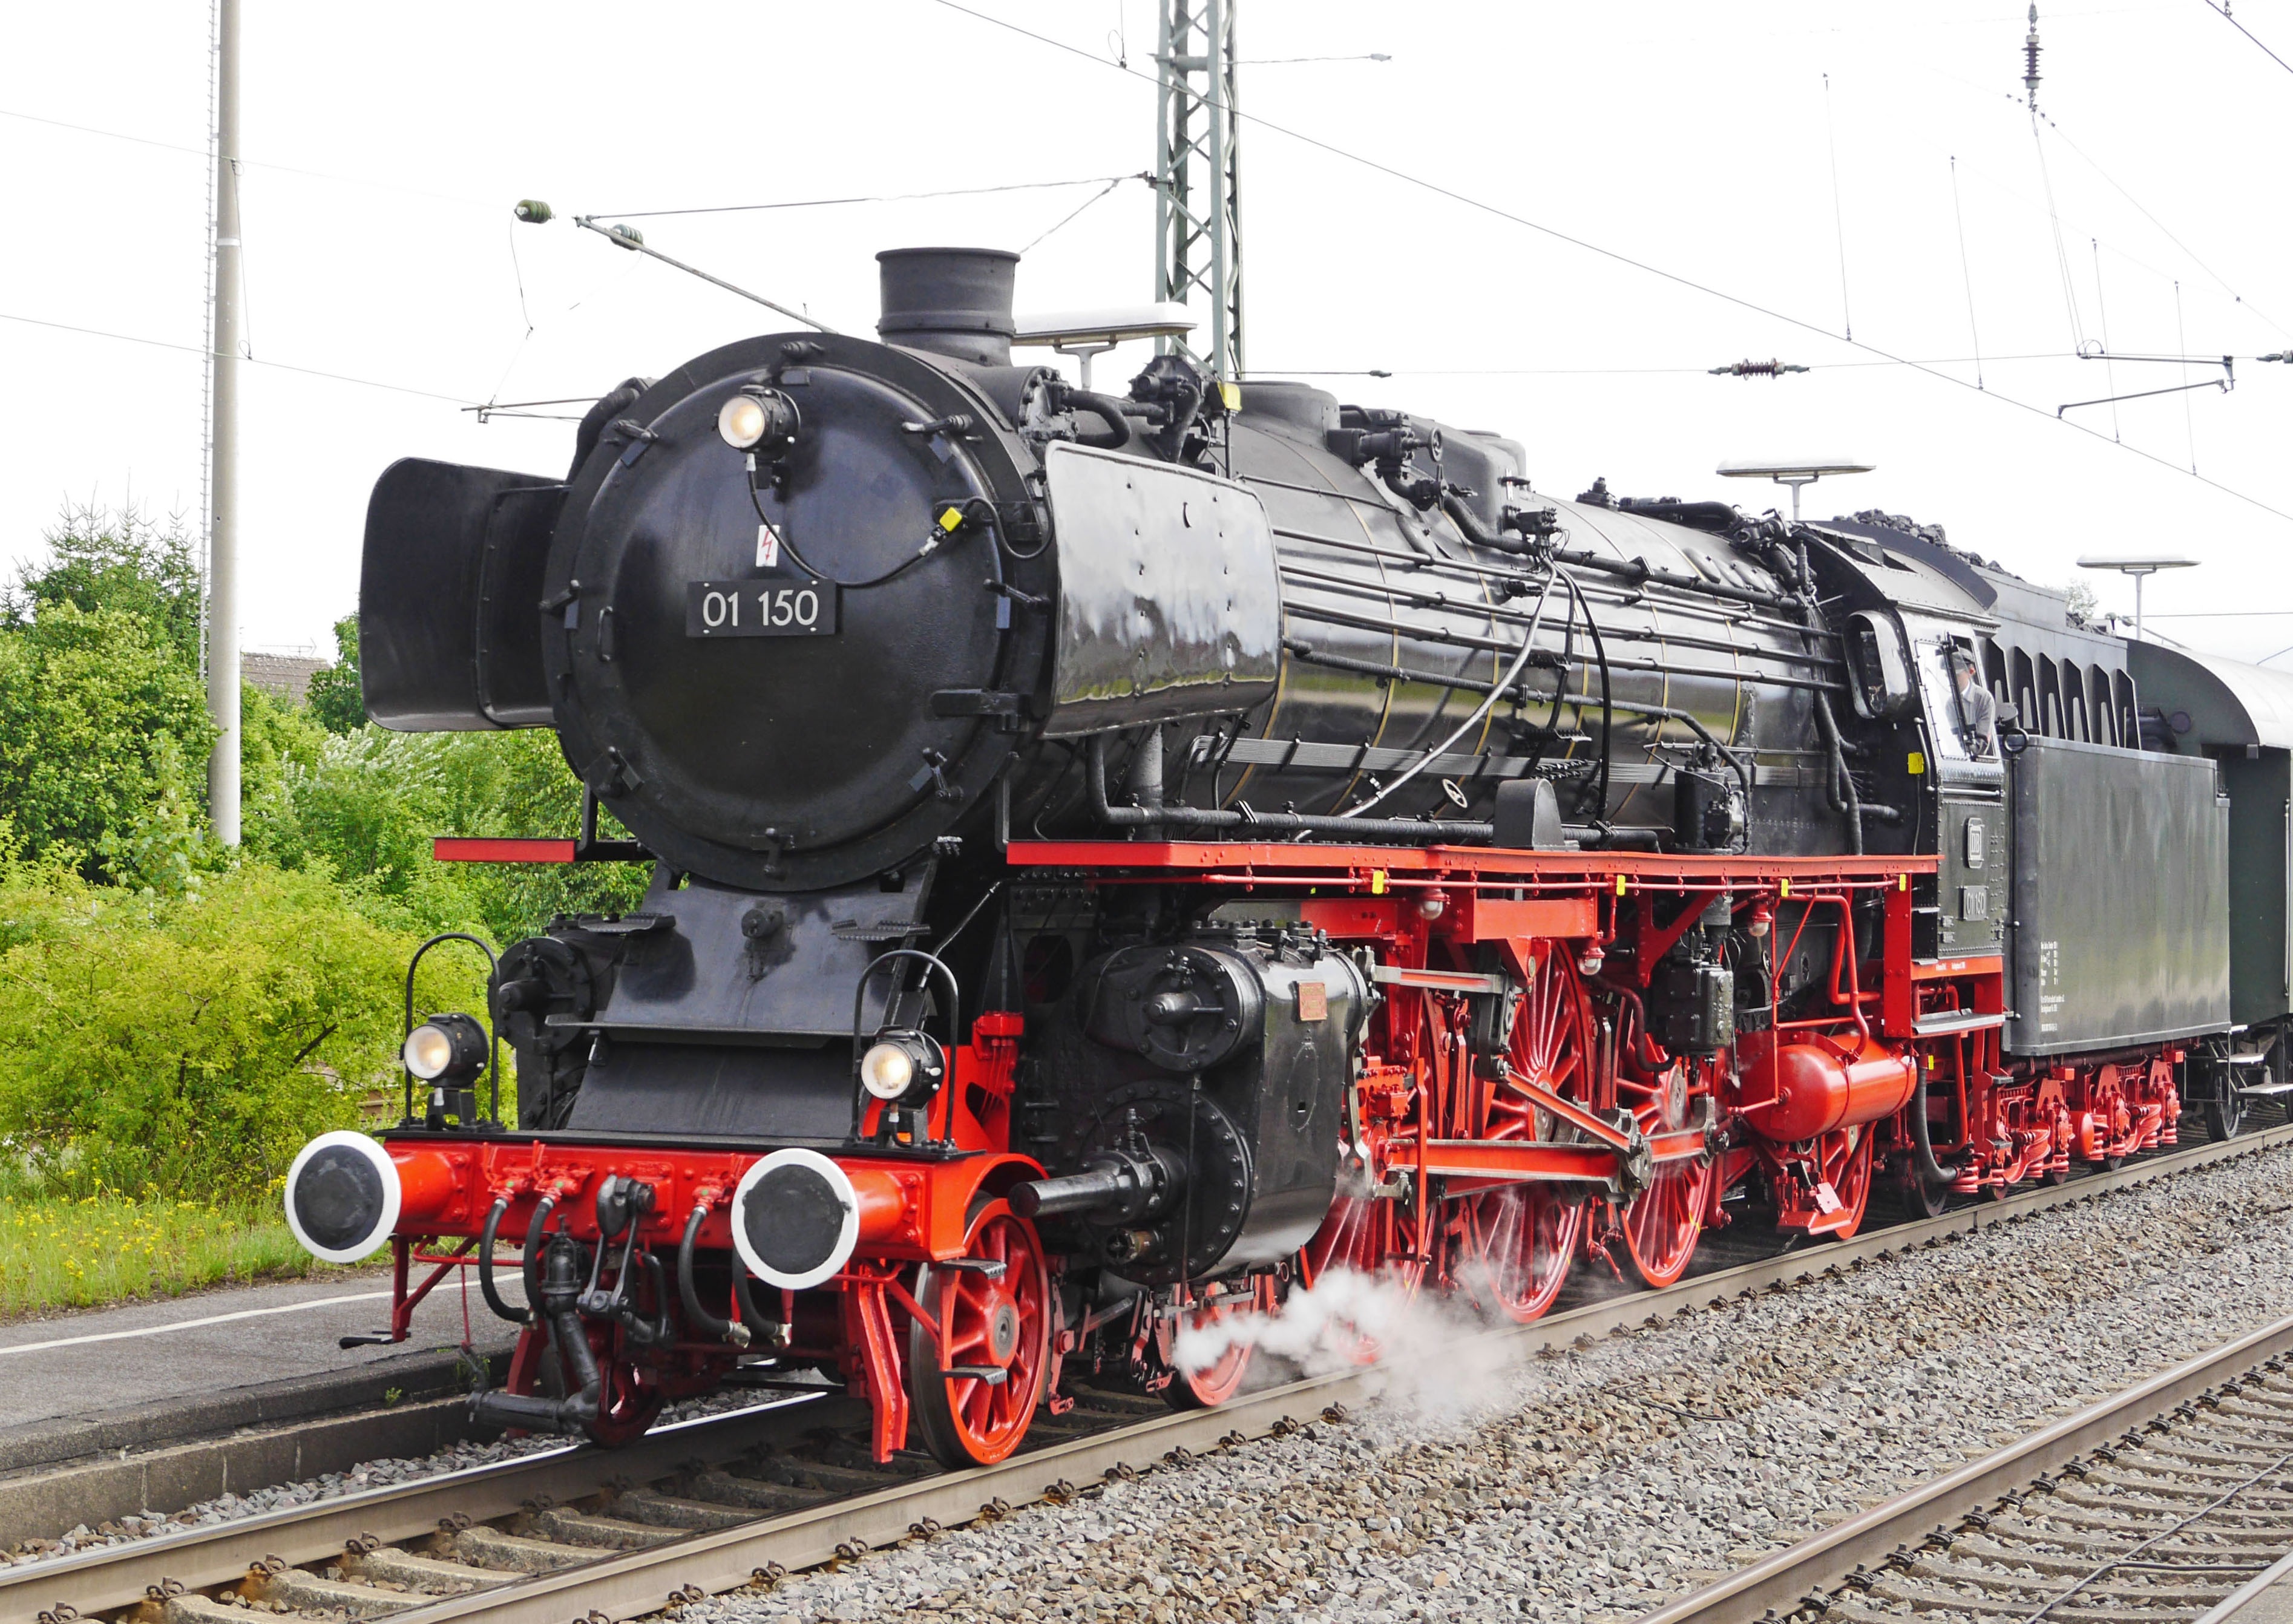
track, railway, train, transport, vehicle, locomotive, oldtimer, steam engine, famous, event, centenary, restored, rail transport, electric locomotive, steam locomotive, steam train, hamm, bundesbahn, operational, express train, cylinder steam, special crossing, land vehicle, drg class 01, br01, br 01150, neubeckum, worked, bielefeld, exemplary, one hundred and fifty year celebration, reichsbahn, db museum, star locomotive, rolling stock, railroad car